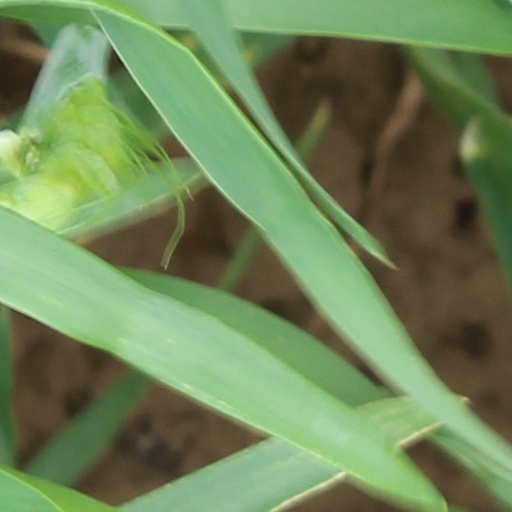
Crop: wheat